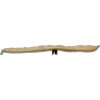
Label: bean_pod